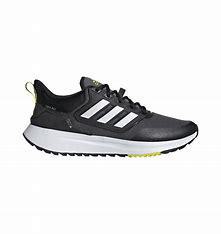
Brand: Adidas
Model: EQ21 Run